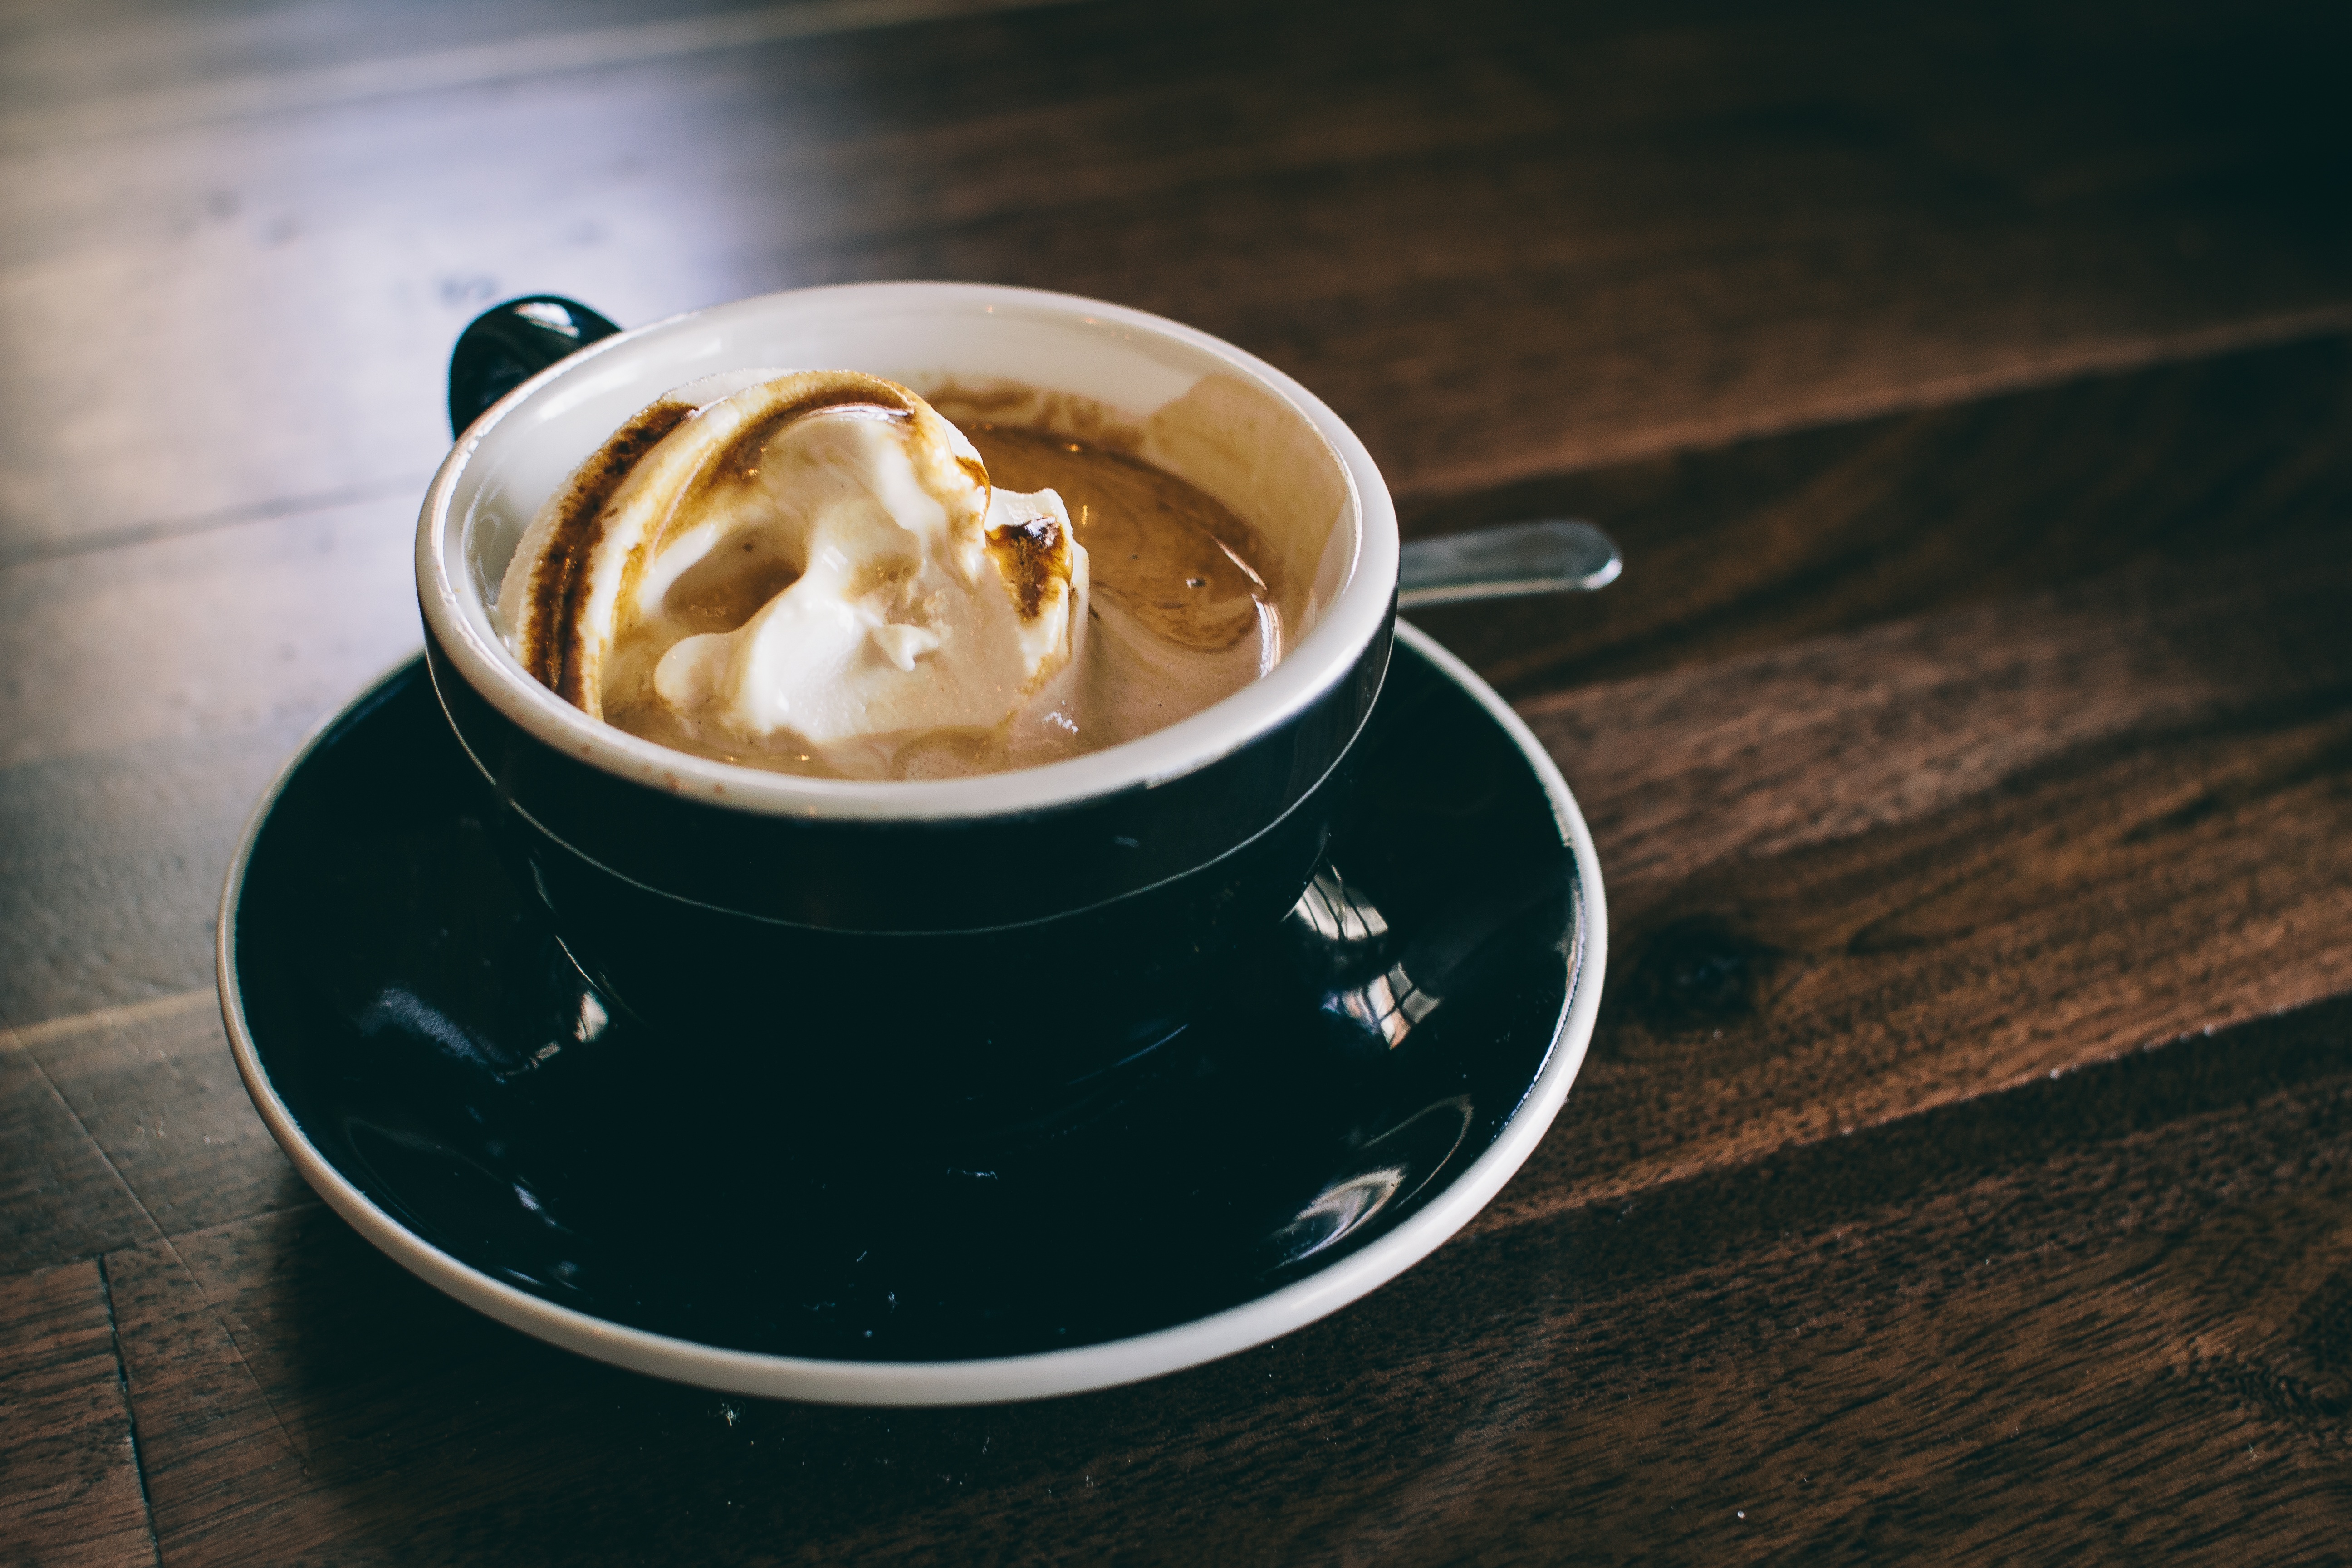
coffee, cup, latte, cappuccino, dish, food, drink, espresso, coffee cup, cream, whippedcream, caffeine, flavor, caf au lait, caff macchiato, affogato